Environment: real
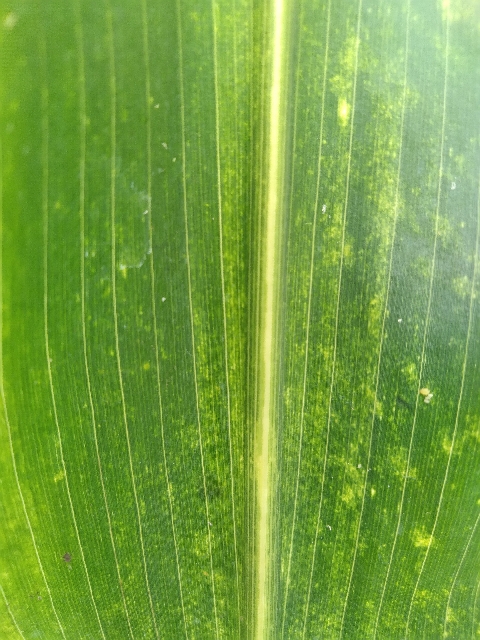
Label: lethal_necrosis